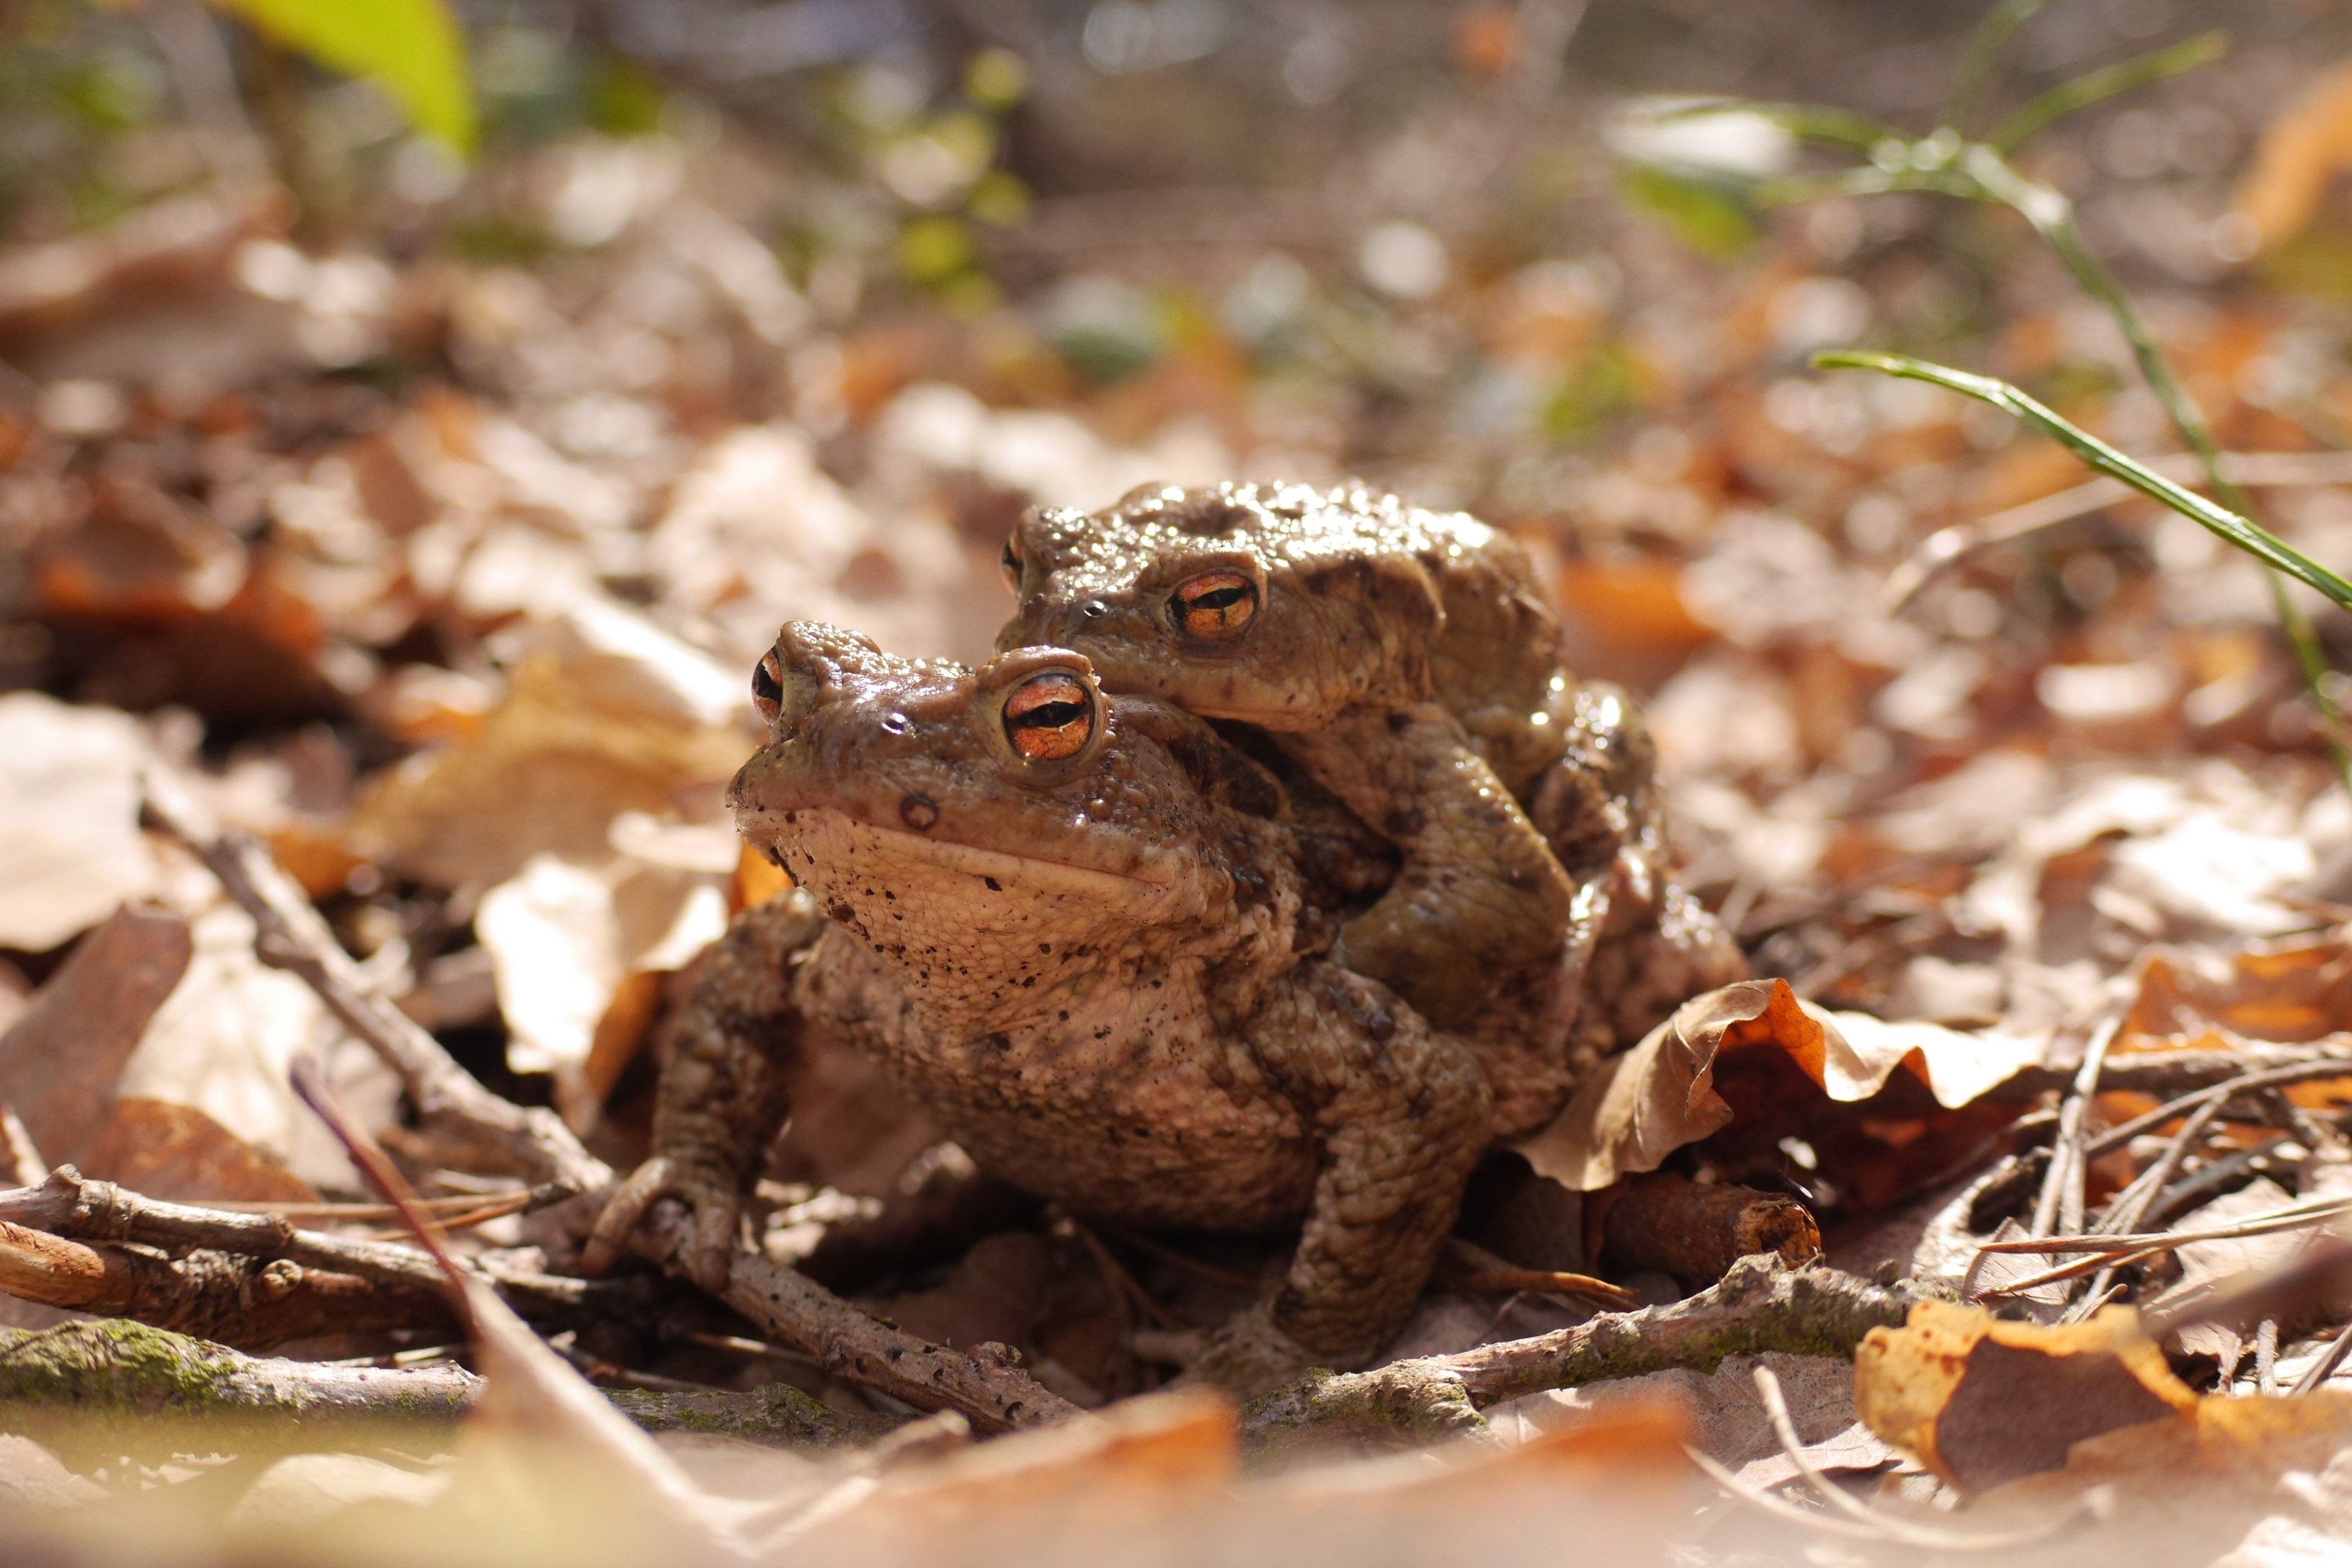
wildlife, autumn, brown, frog, toad, amphibian, fauna, forest floor, leaves, earth, vertebrate, pair, amphibians, macro photography, common toad, toads, pairing, ranidae